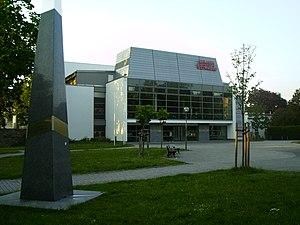
Les Sorabes, également connus sous le nom germanique de Wendes, ou « Serbes blancs de Lusace », sont un peuple slave vivant dans la région de la Lusace, qui s'étend en Allemagne à l'est de la Saxe et au sud-est du Brandebourg. La Lusace est partagée en Haute-Lusace et Basse-Lusace.